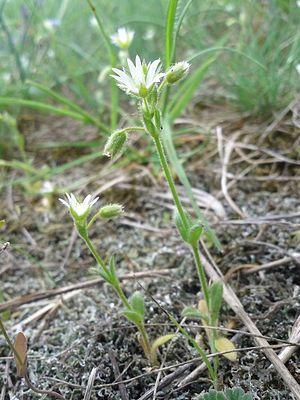
Le Céraiste nain est une plante appartenant au genre Cerastium.